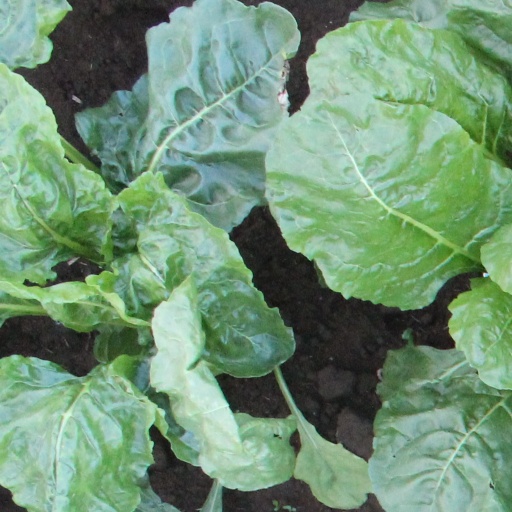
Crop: sugar beet